Yang Chuan-kwang

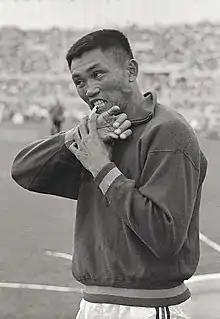
Chuan-kwang at the 1960 Olympics

Yang Chuan-kwang, or C.K. Yang (Amis: Maysang Kalimud, ; July 10, 1933 – January 27, 2007), was a Taiwanese Olympian decathlete. Yang attended college at UCLA, where he trained and competed with teammate and Olympian Rafer Johnson and was coached by Elvin C. Drake.